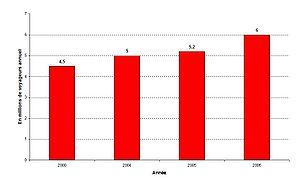
Graphique de présentation de la fréquentation de la gare de Rouen